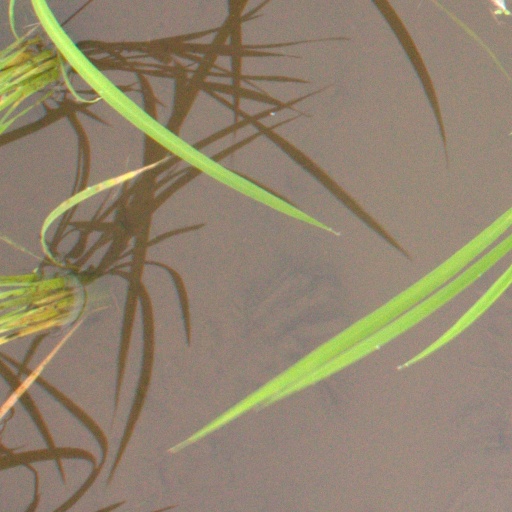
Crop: rice